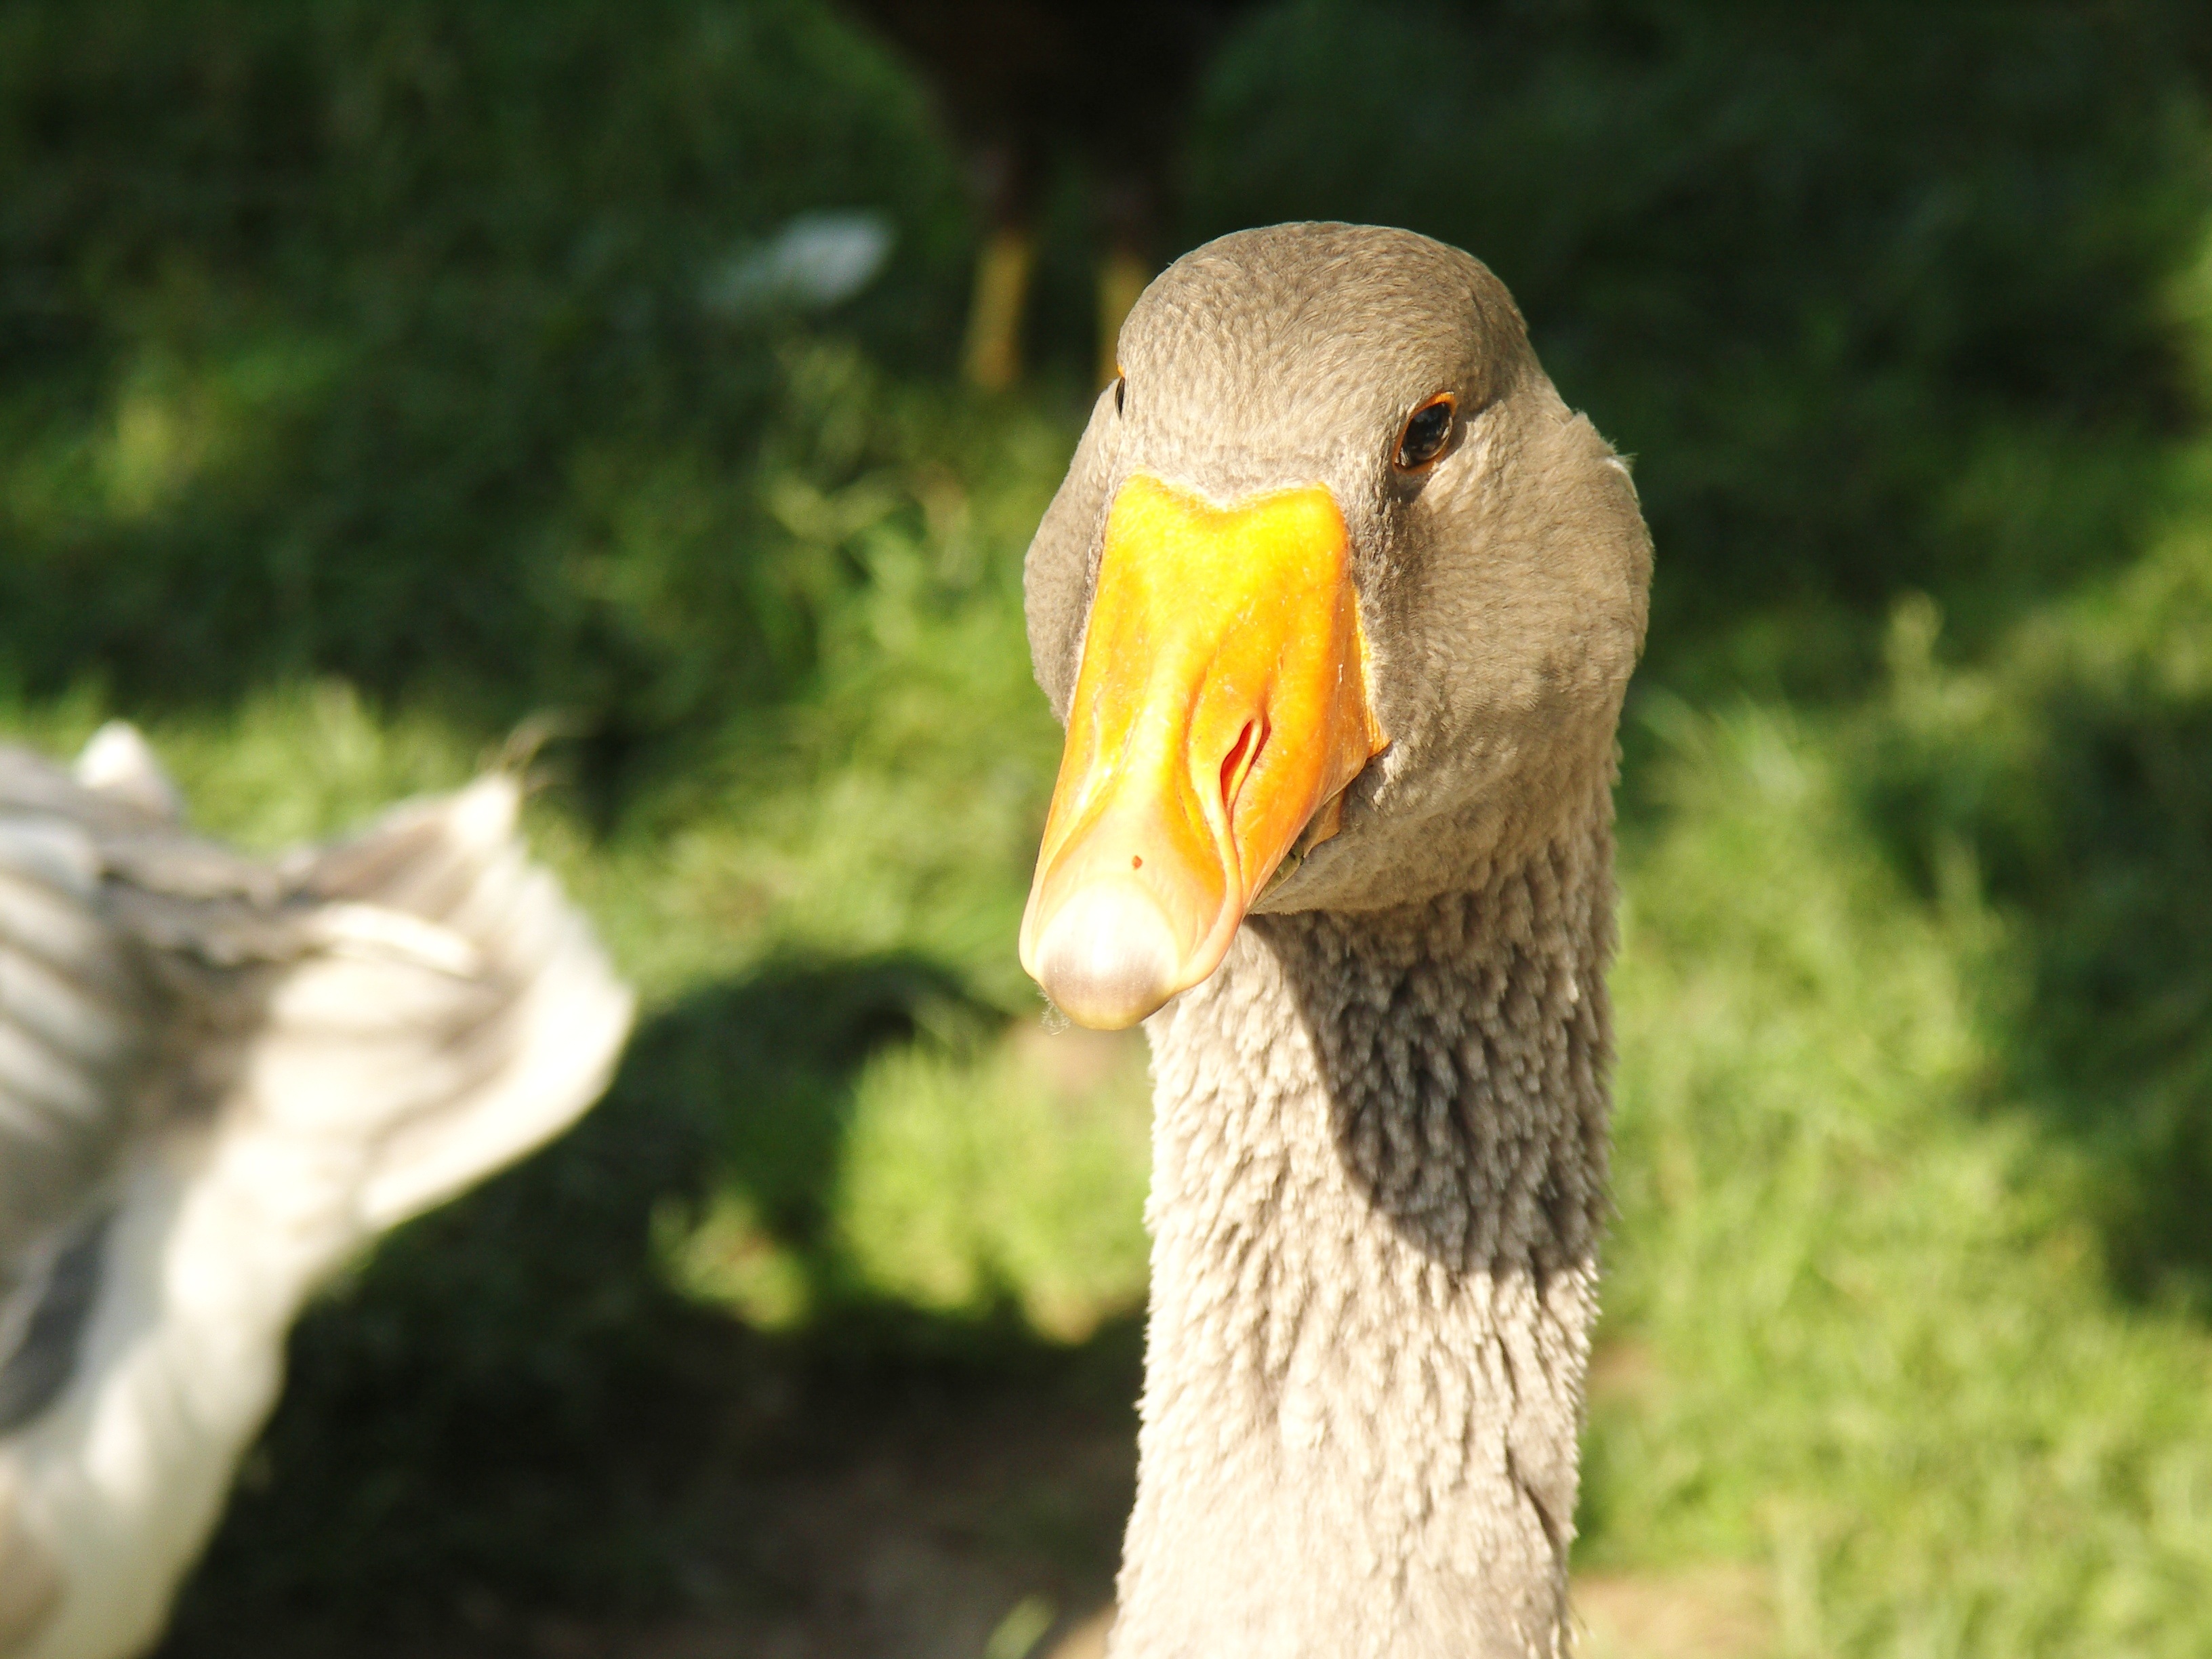
nature, bird, animal, wildlife, beak, fauna, duck, goose, geese, vertebrate, waterfowl, water bird, greylag goose, ducks geese and swans